The Cubby Bear

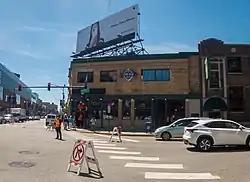
The Cubby Bear in 2022

The Cubby Bear is a sports bar, eatery, and music venue in Chicago, Illinois.